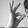
ASL letter: F